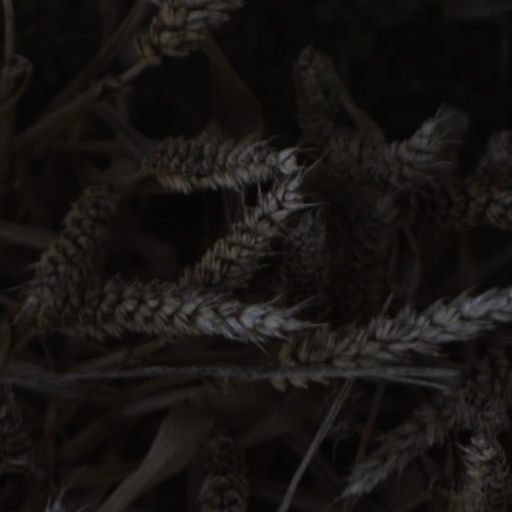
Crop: wheat